Antoine Crozat, 1st Marquis of Châtel

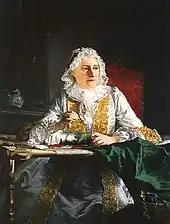
"Portrait of Mme Crozat" by Joseph Aved (exhibited at the Salon of 1741), Montpellier, Musée Fabre

In 1708 Antoine Crozat built a notable "hôtel particulier" on the Place Vendôme to the designs of the architect Pierre Bullet. It became part of the Hôtel Ritz Paris in 1910.